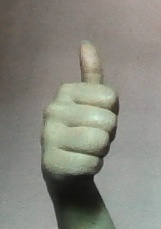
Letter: aleff